Tsurugi (train service)

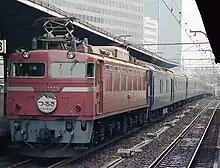
A Class EF81 electric locomotive at the head of a "Tsurugi" sleeping car service

The "Tsurugi" service was first introduced on 1 October 1961 as a limited express service operating between and . Regular "Tsurugi" services were discontinued from the start of the revised timetable on 4 December 1994.